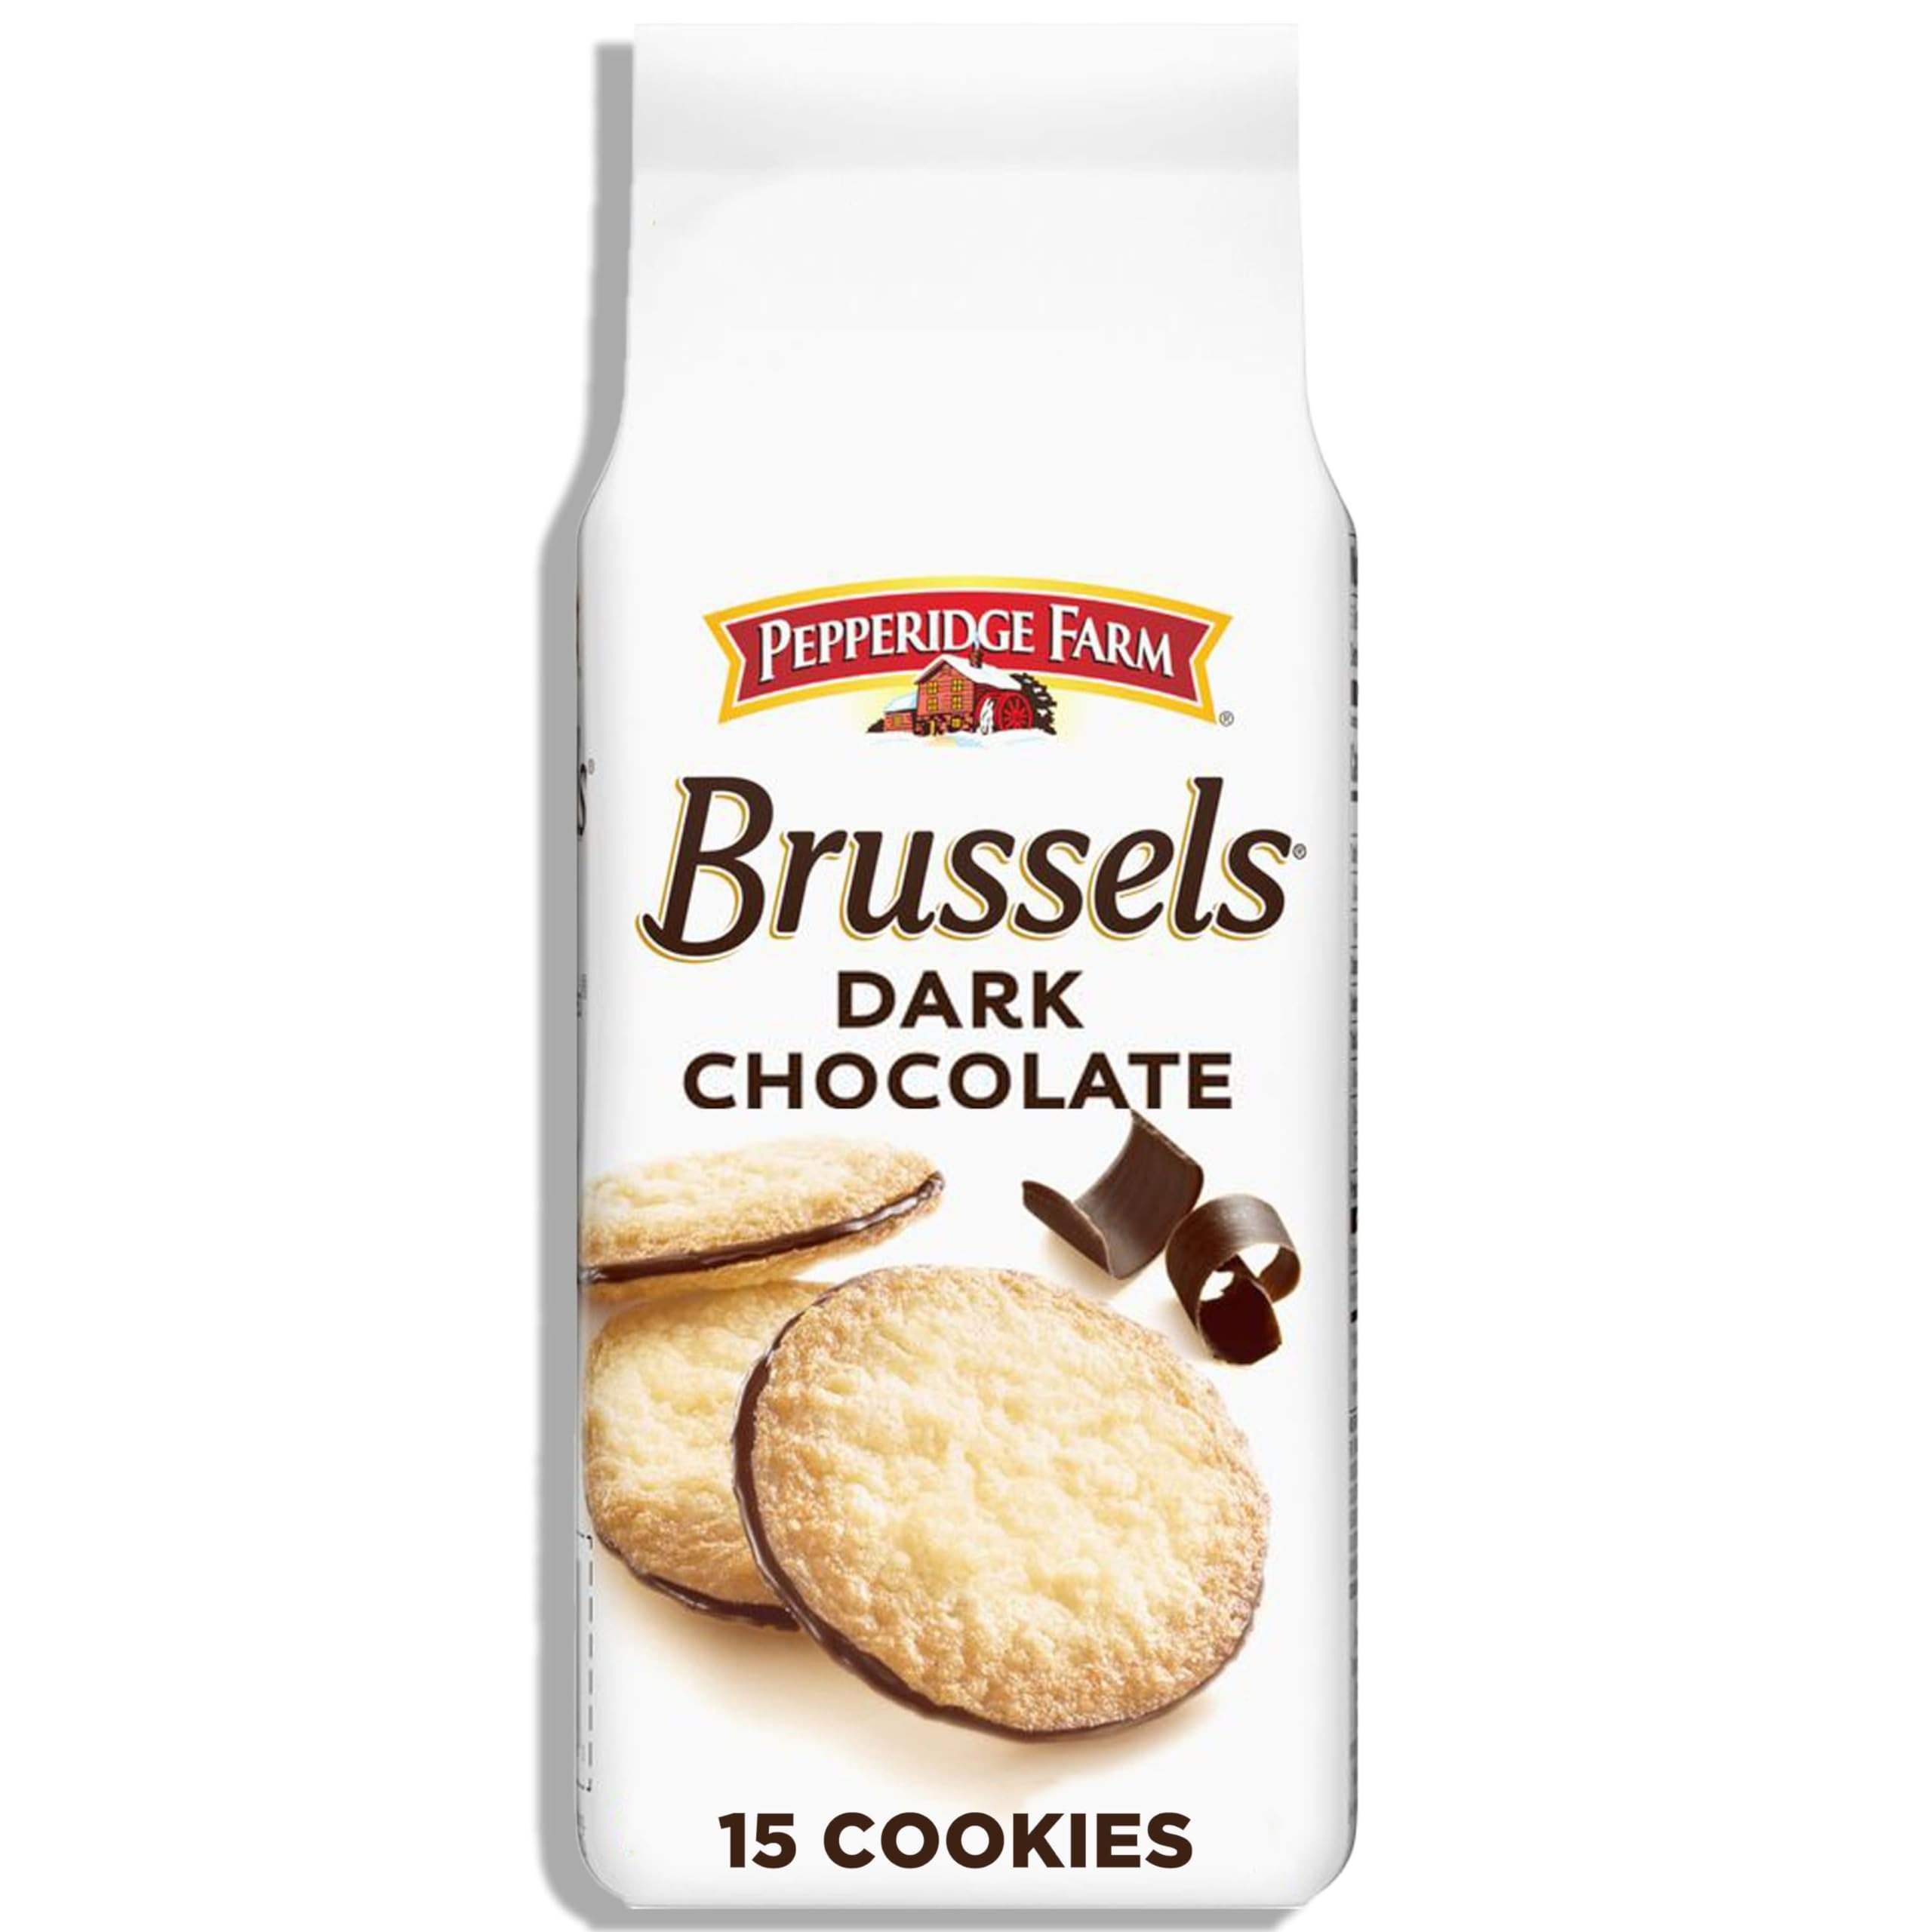
Item Name: Pepperidge Farm Brussels Dark Chocolate, 15 Lace Cookies, 5.25 oz. Bag
Bullet Point 1: Crispy and luxurious cookies: each lacey-thin cookie embraces a layer of luxurious dark chocolate
Bullet Point 2: Baked with care: Pepperidge Farm bakers take the time to bake each decadent treat with the finest ingredients and a baker’s touch
Bullet Point 3: Take time to indulge: savor a cookie that’s artfully crafted by our bakers
Bullet Point 4: Enjoy every cookie: each 5.25-ounce bag contains 15 delicious Pepperidge Farm Brussels dark chocolate cookies
Bullet Point 5: An indulgent treat: a decadent snack perfect for dunking in a glass of milk
Value: 5.25
Unit: Ounce

Price: 5.34